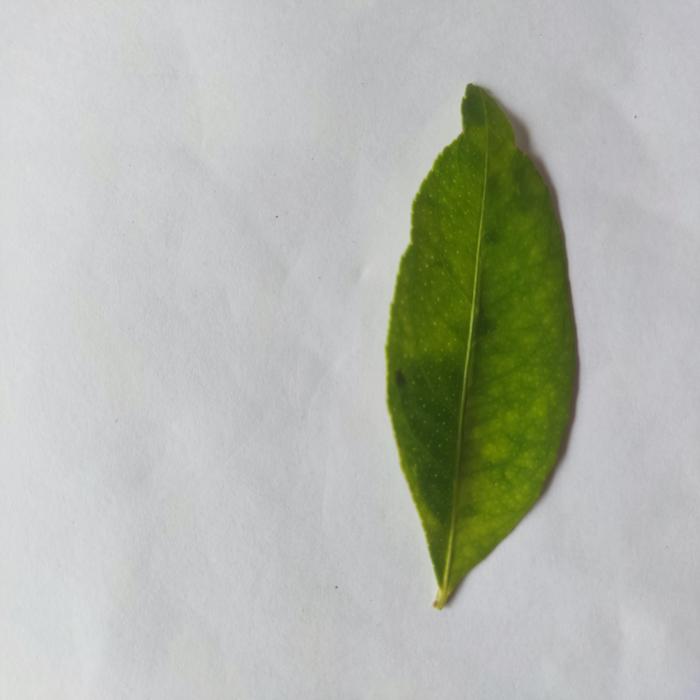
Crop: Lemon
Leaf condition: Citrus